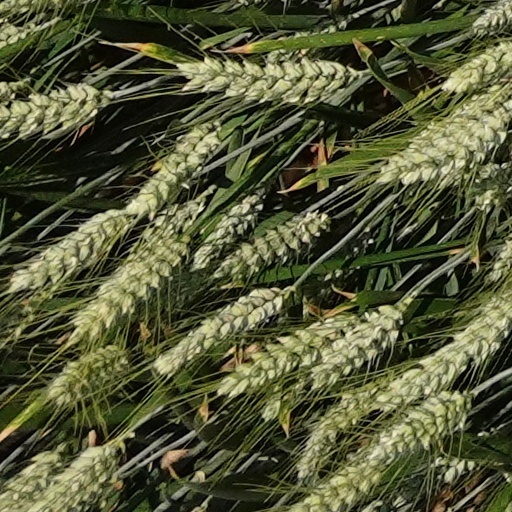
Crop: wheat